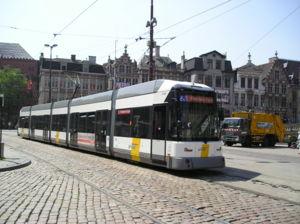
La ligne 1 du tram de Gand est une ligne de tramway qui relie le Flanders Expo à la commune d'Evergem. Elle dessert l'agglomération gantoise sur un axe Nord-Sud.
La Vlaamse Vervoermaatschappij « De Lijn », abrégé en De Lijn est une société publique belge de transport responsable de l'exploitation des transports en commun de la Région flamande.